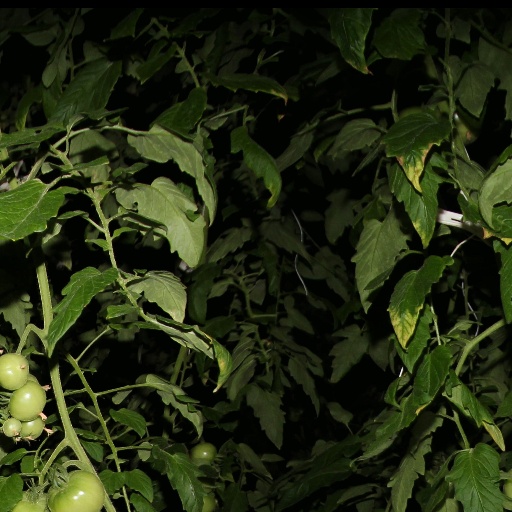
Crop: tomato